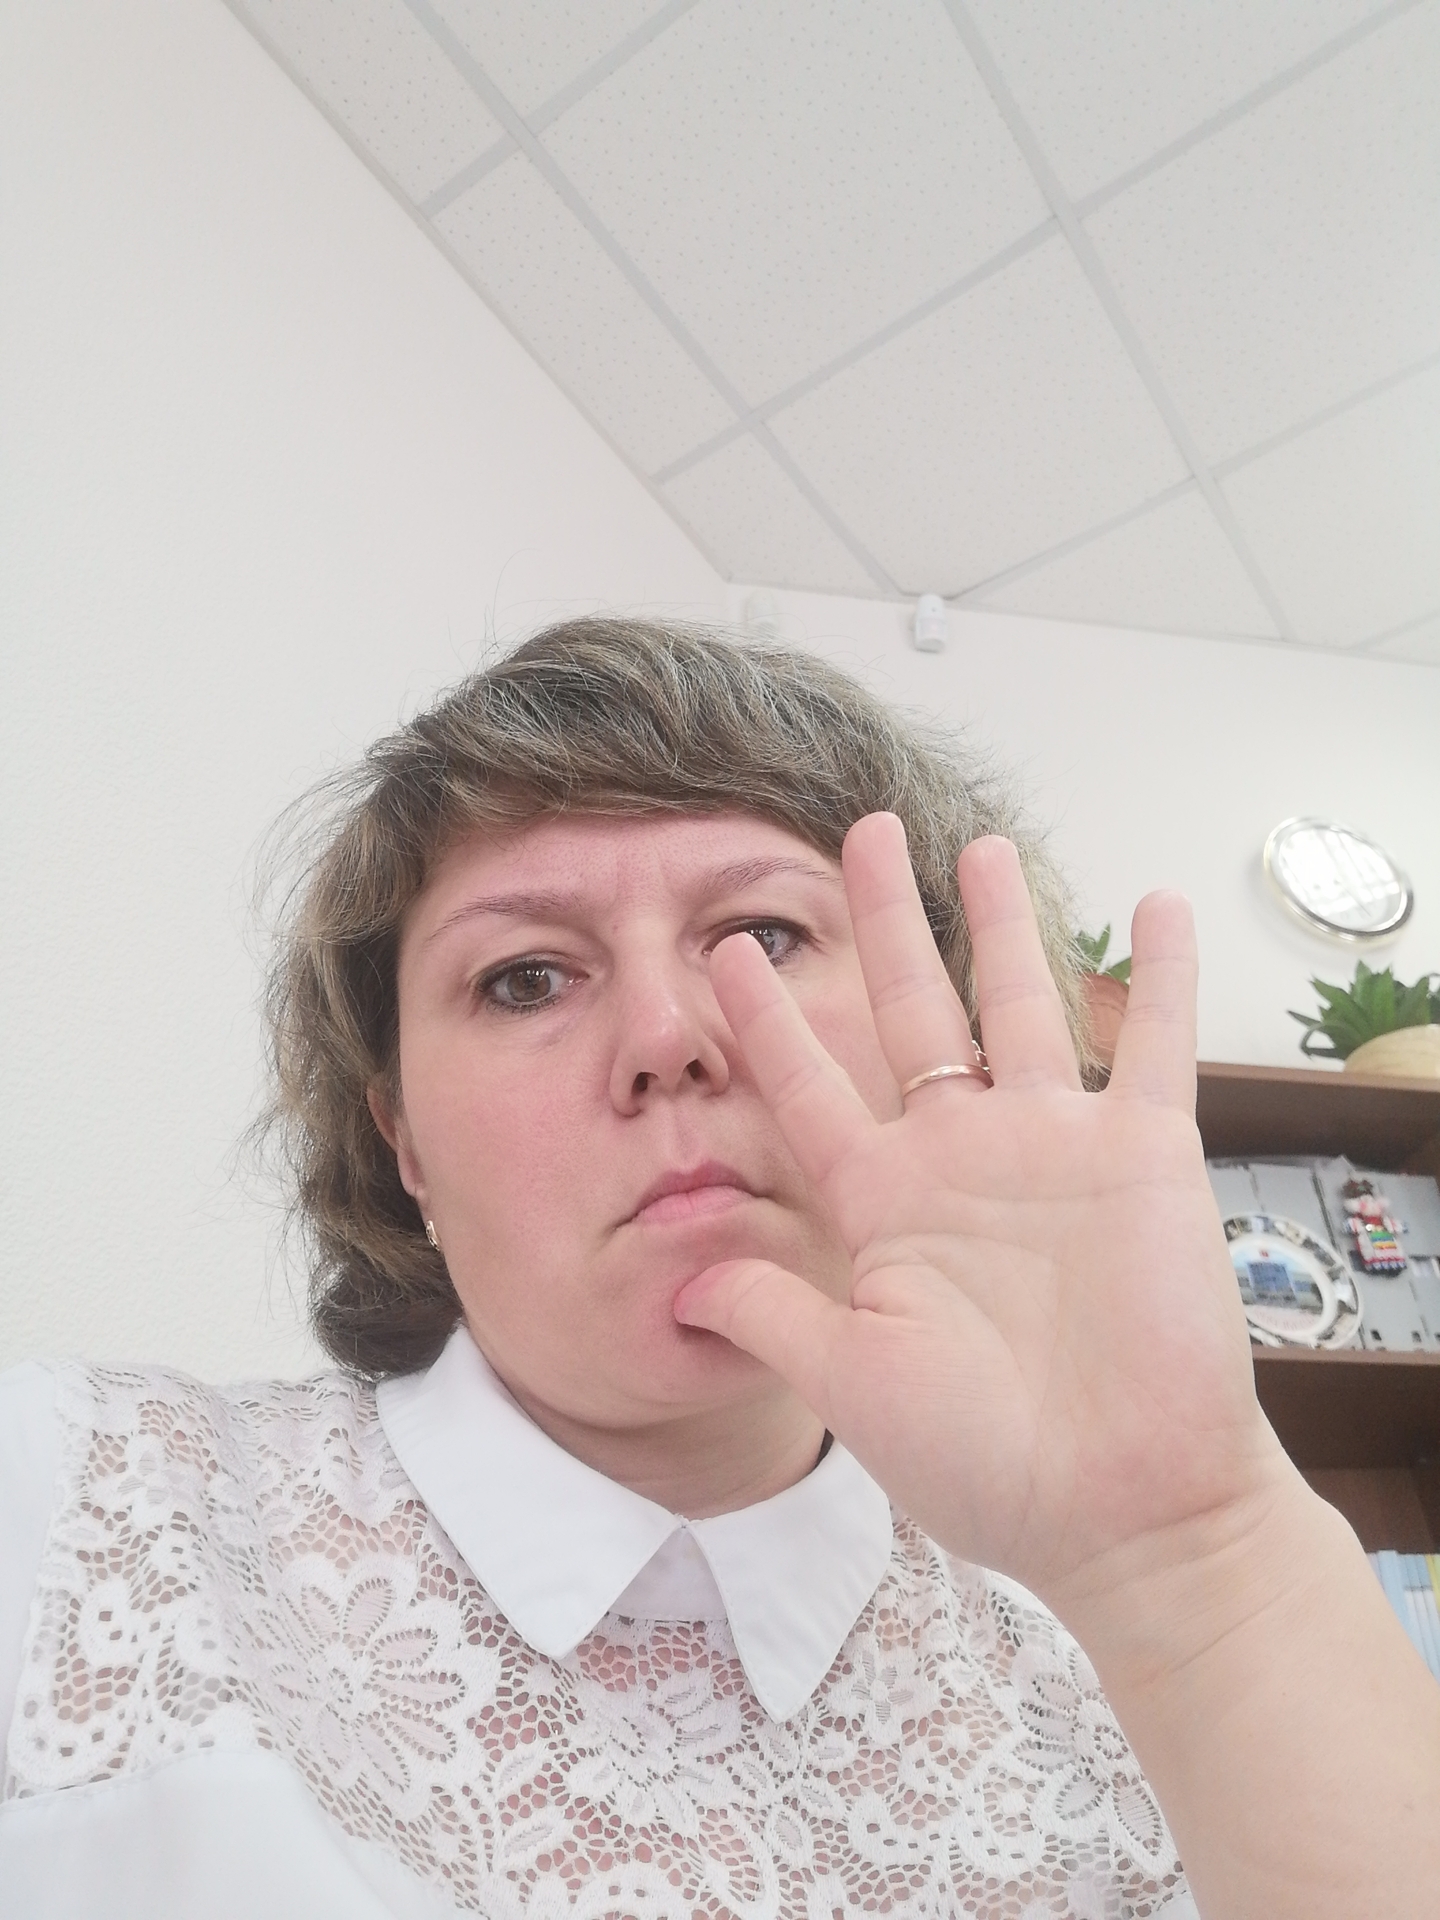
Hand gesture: palm